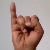
The image shows a hand gesture representing the letter 'I' in Indian Sign Language.